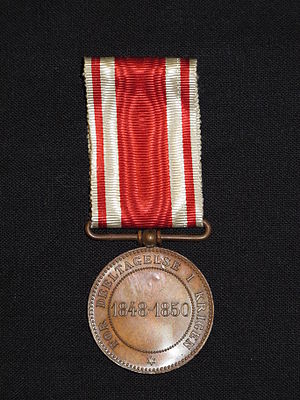
Erindringsmedaljen for Krigen 1848-50
Erindringsmedalje for Krigen 1848-50. Bagside.
Erindringsmedalje for krigsdeltagelse i krigen 1848-50, også kendt som treårskrigen.
Erindringsmedaljen for Krigen 1848-50 er en medalje, man kunne ansøge om at få tildelt, hvis man enten i hæren eller i søværnet havde deltaget i felttoget 1848-50 – også kendt som Treårskrigen eller 1. Slesvigske krig. Medaljen blev stiftet af Christian 9. den 10. juni 1875 og blev administreret af Krigsministeriet. Krigsministeriets notater indikerede, at der var 41.000 berettiget til medaljen, foruden de 5.000 ansøgninger Marineministeriet havde registreret.